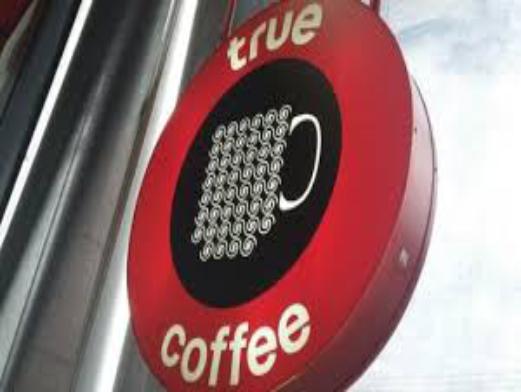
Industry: Food